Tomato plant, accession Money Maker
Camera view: horizontal (90 deg, fisheye); turntable rotation: 240 degrees
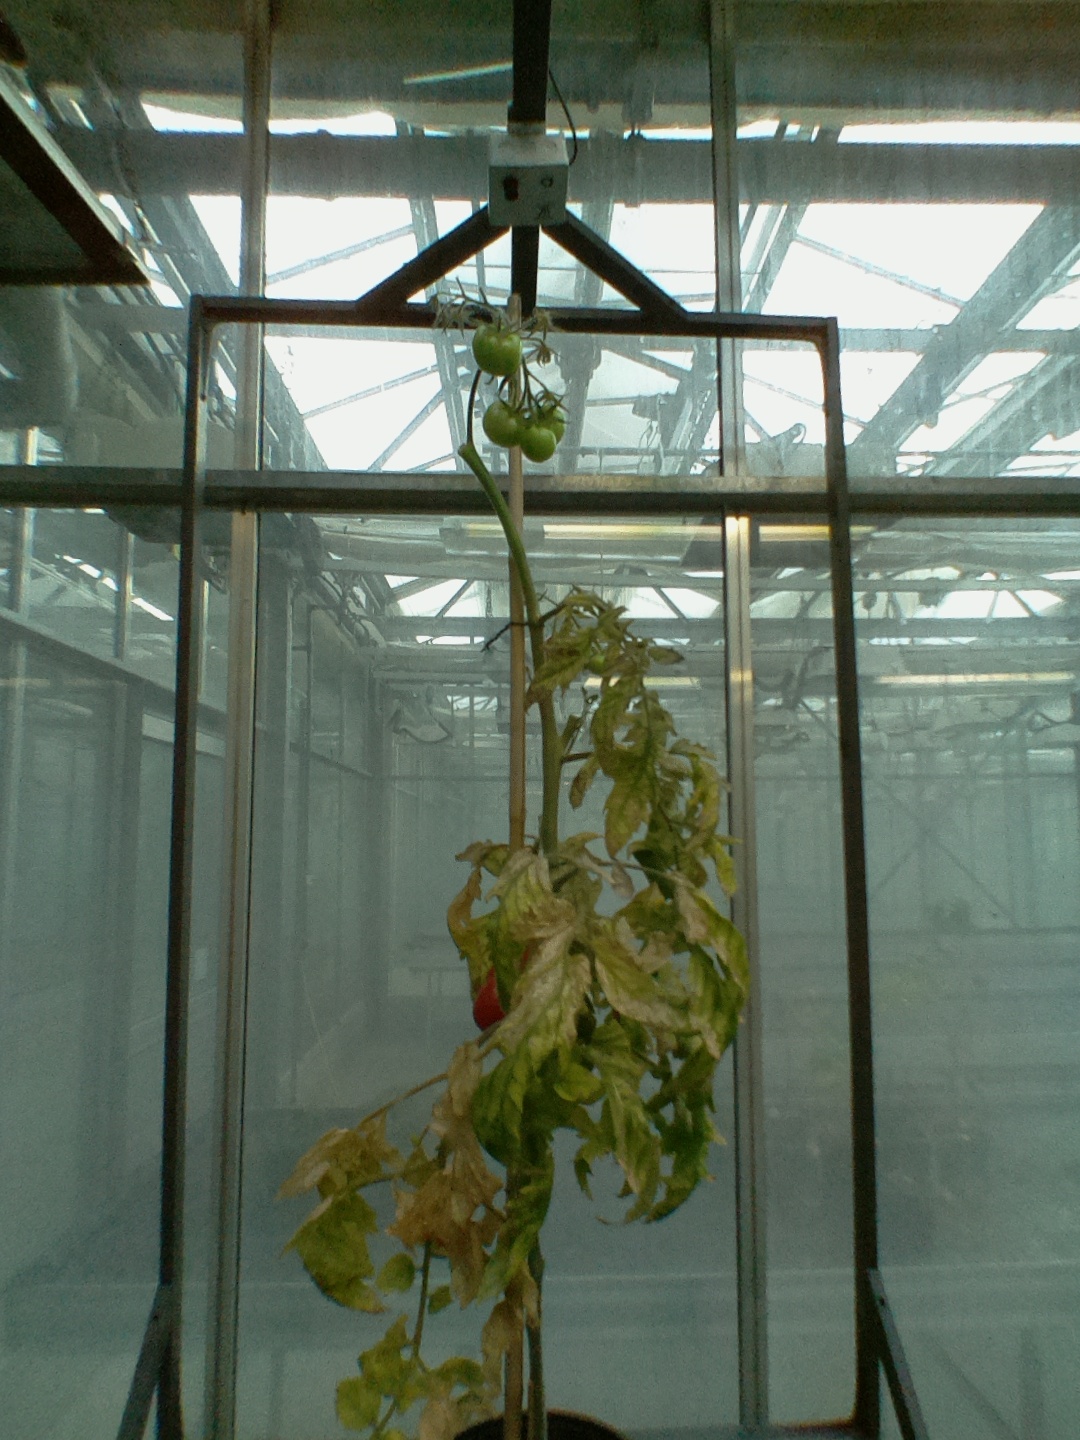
BBCH growth stage 85: 50%-60% of fruits show typical fully ripe color